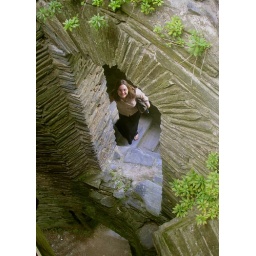
castle - me in door